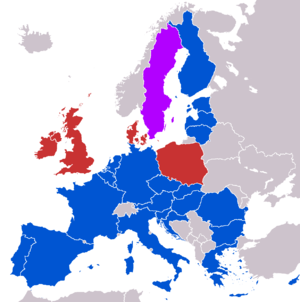
Les options de retrait dans l'Union européenne sont des exceptions au droit de l'Union européenne, normalement applicables dans les 27 États membres de l'Union. Elles sont négociées par les États membres ne désirant pas participer à certaines politiques communes. Actuellement, quatre États bénéficient d'options de retrait négociées : le Danemark, l'Irlande, la Pologne et le Royaume-Uni. La Suède dispose quant à elle d'une option de retrait de facto.